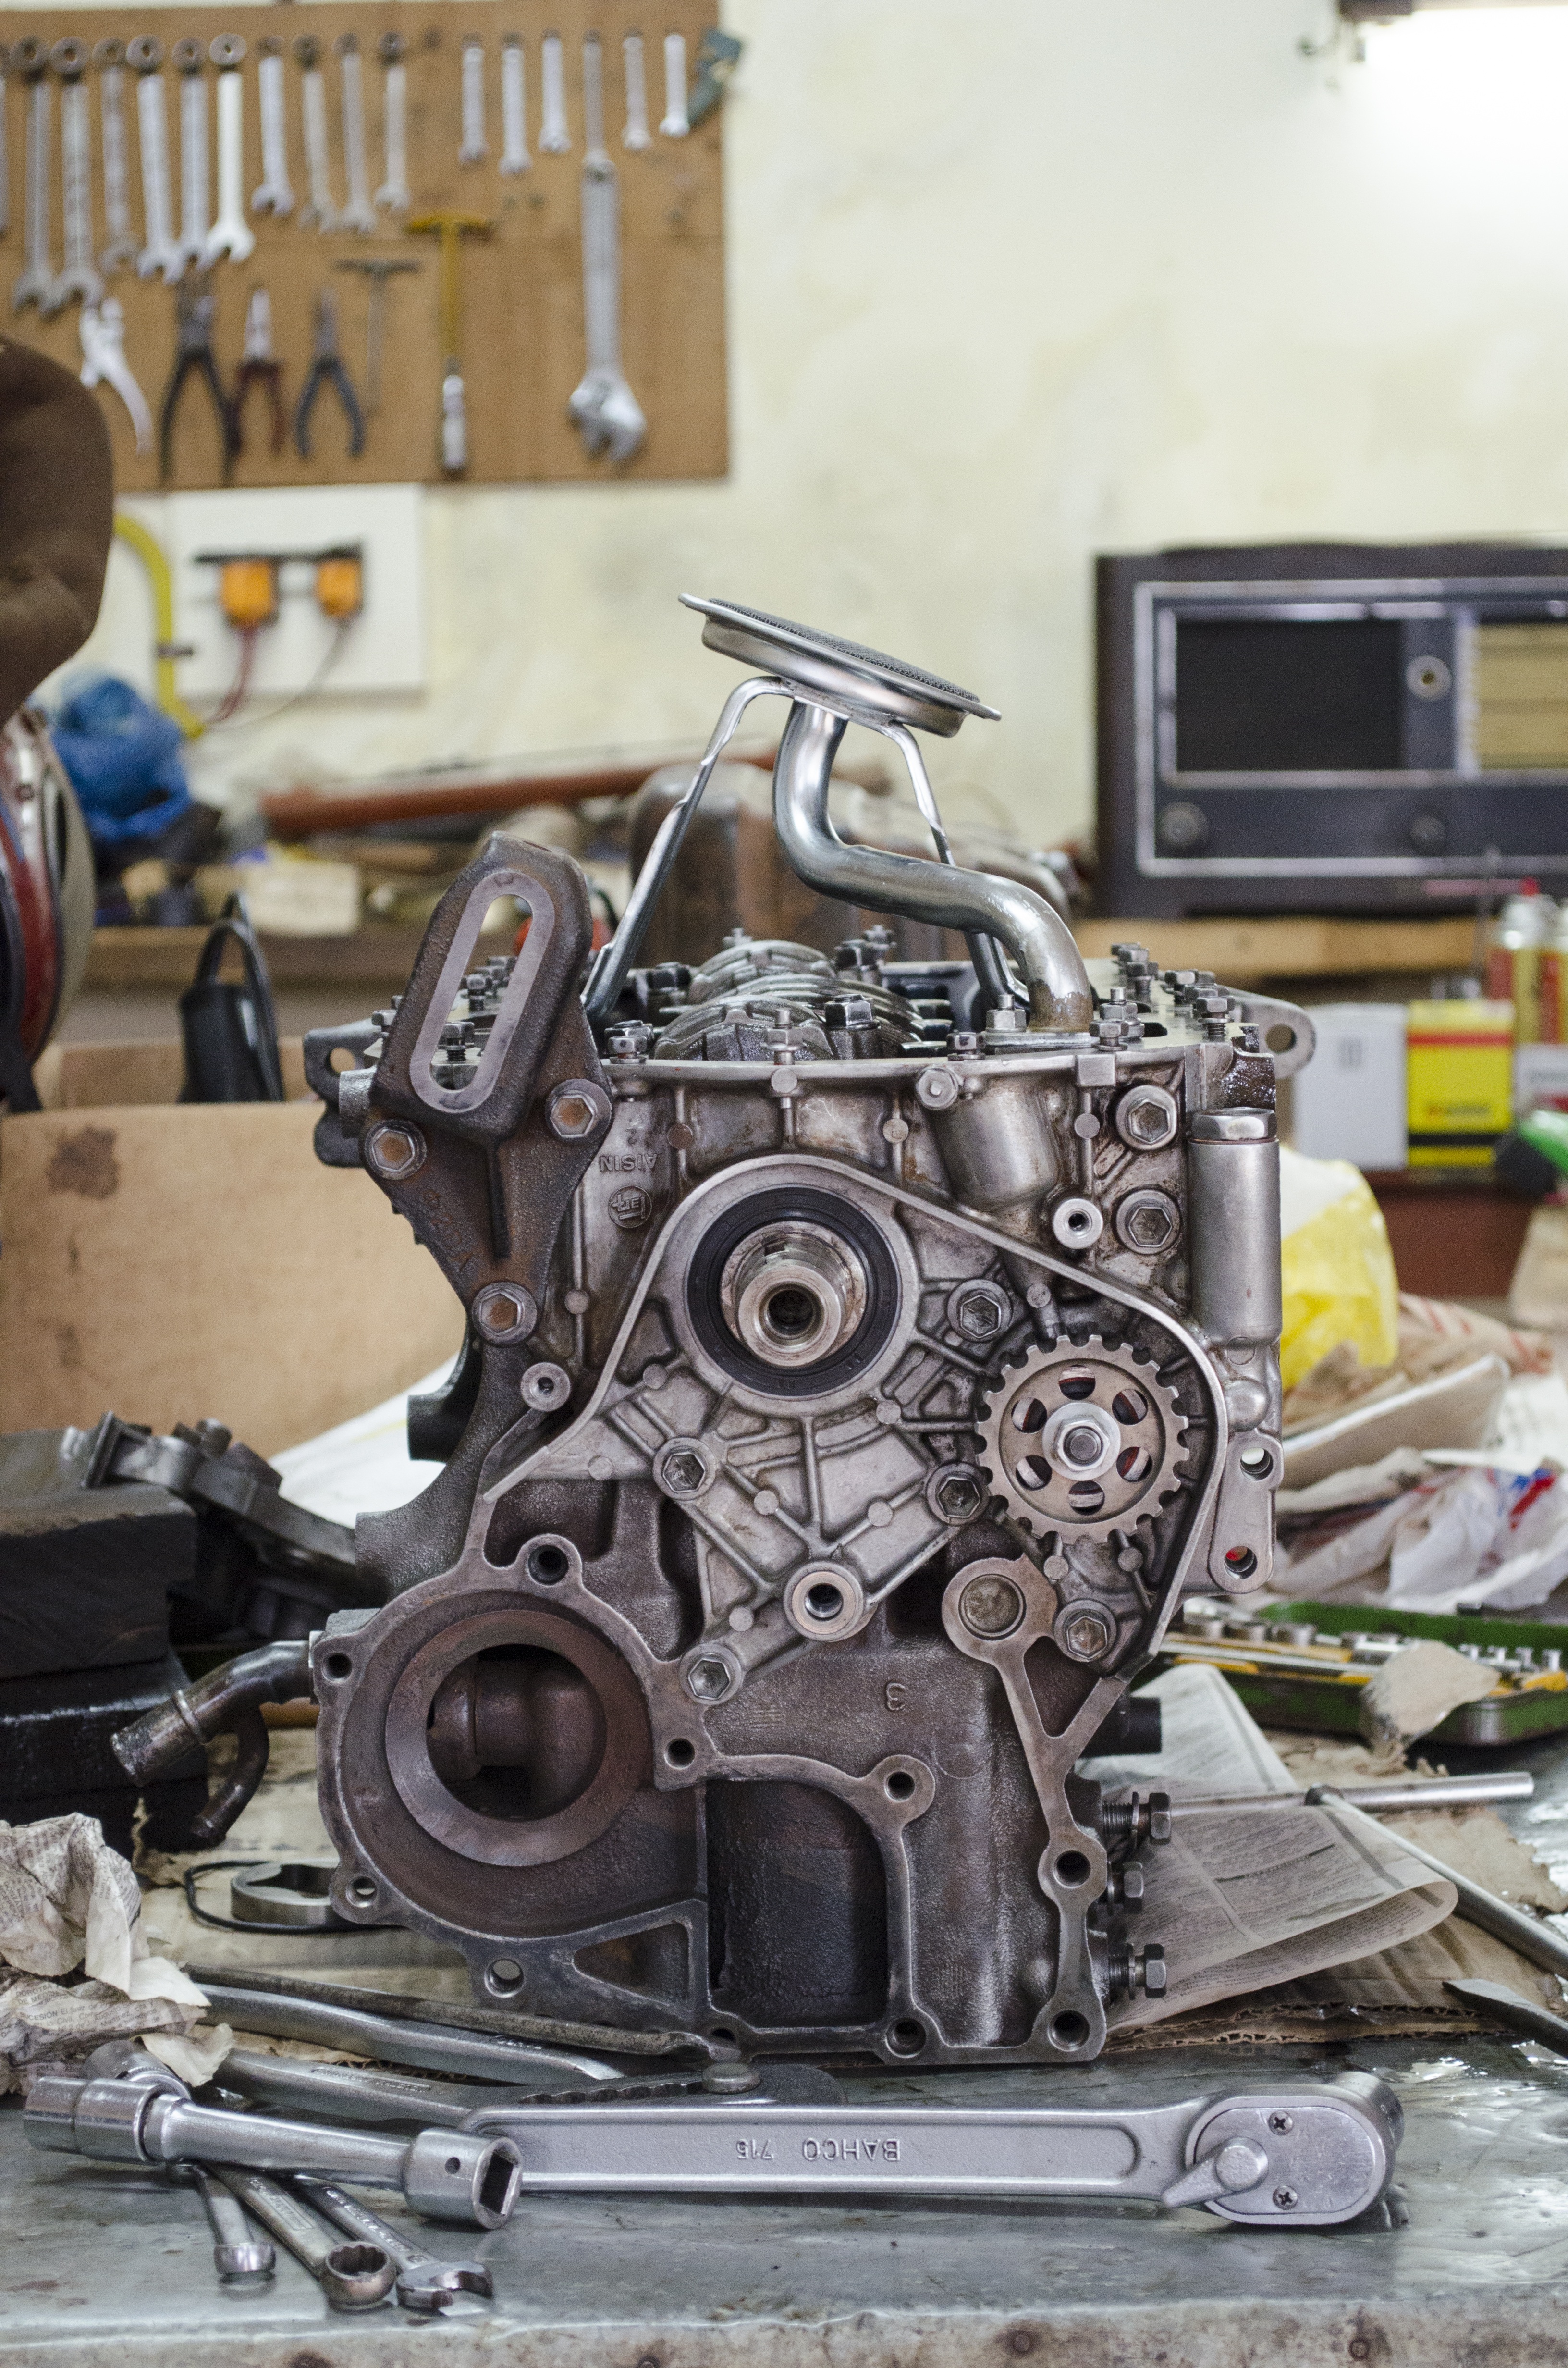
wheel, automobile, workshop, repair, vehicle, auto, engine, steam engine, engines, auto part, disarmed, automotive engine part